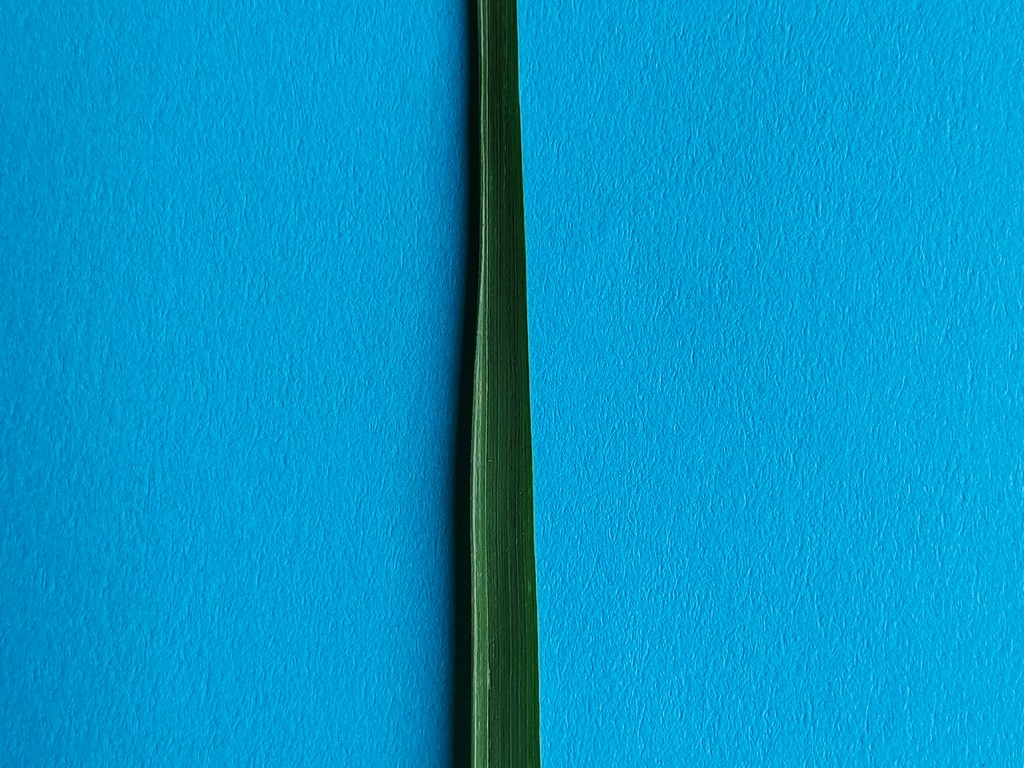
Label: Healthy